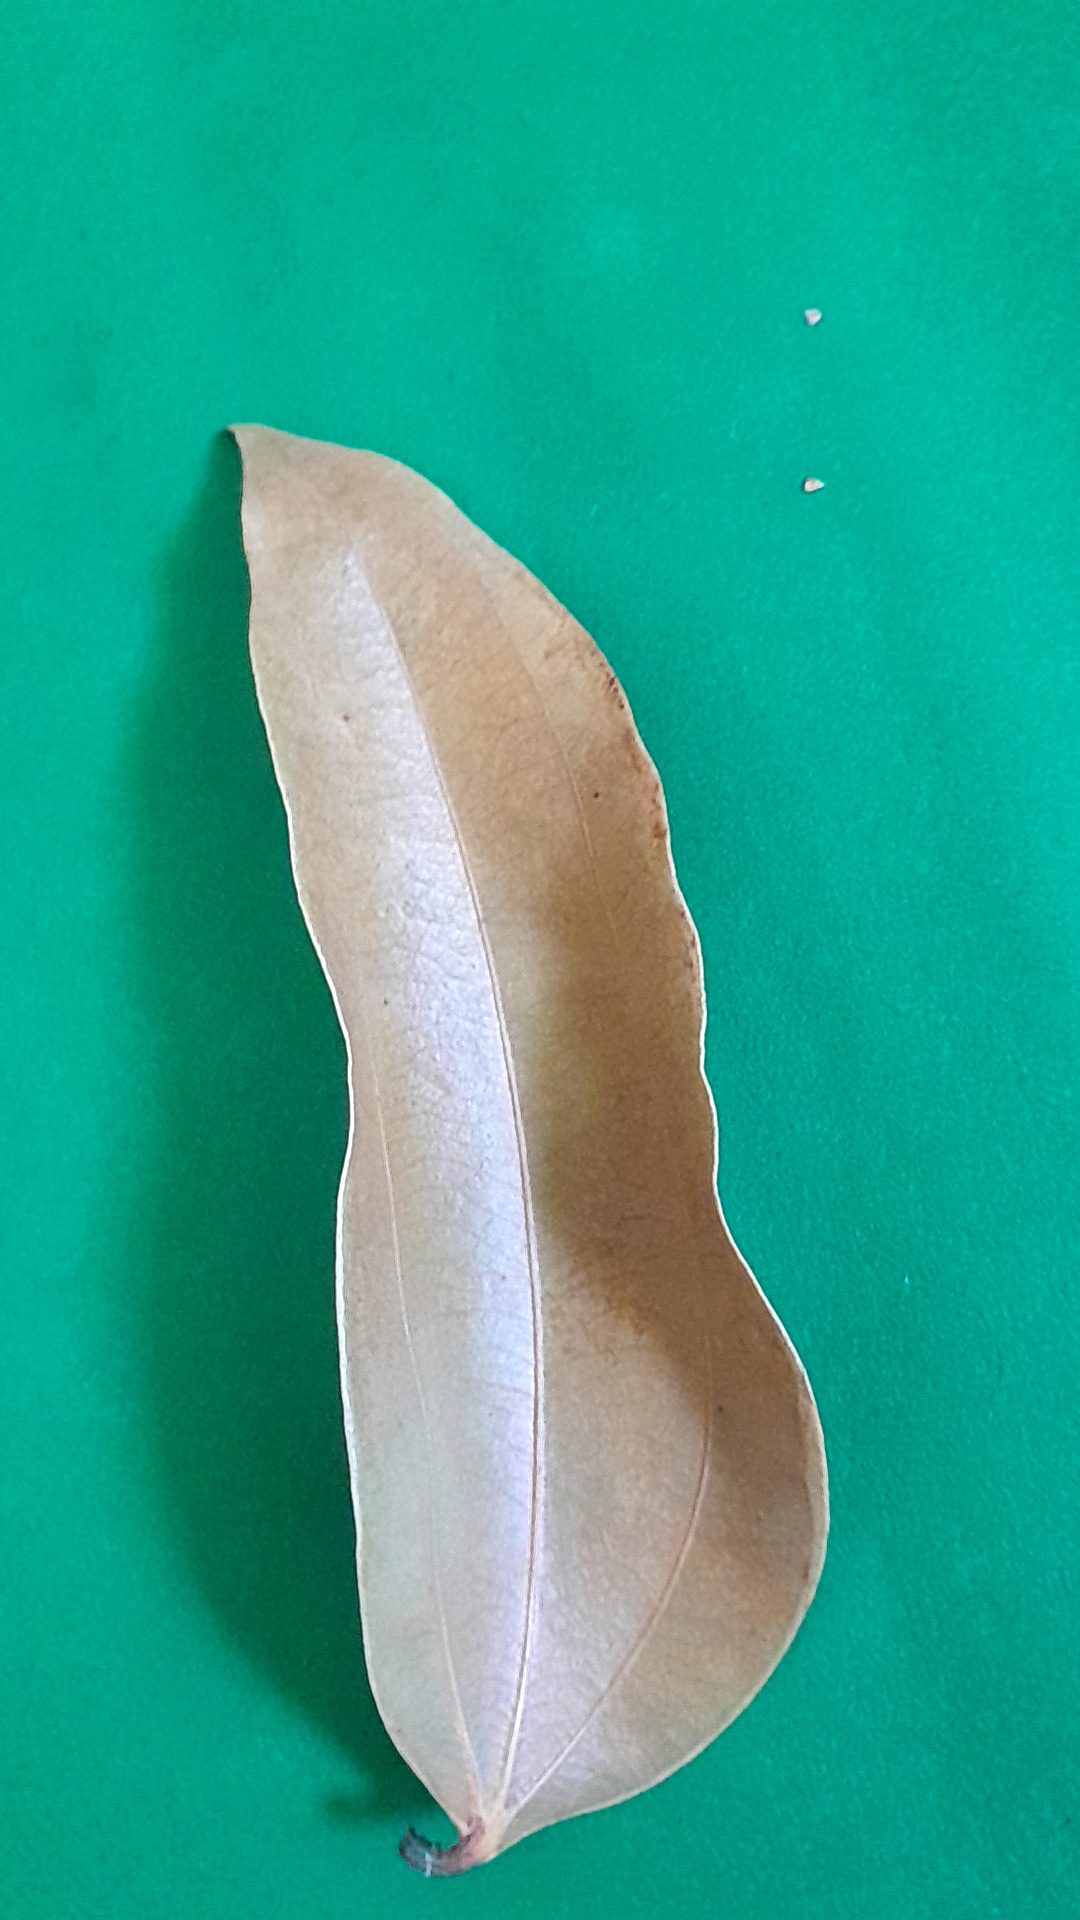
Label: Dry Leaf